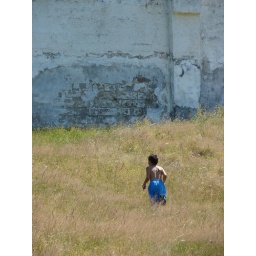
This guy was running in the wild flowers and grass near an old Romanian building in the mountains.